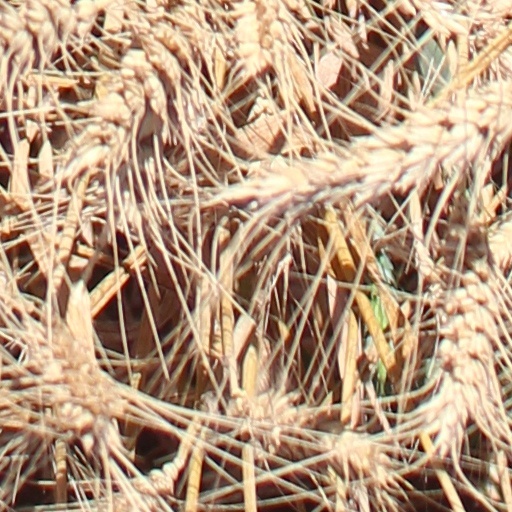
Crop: wheat